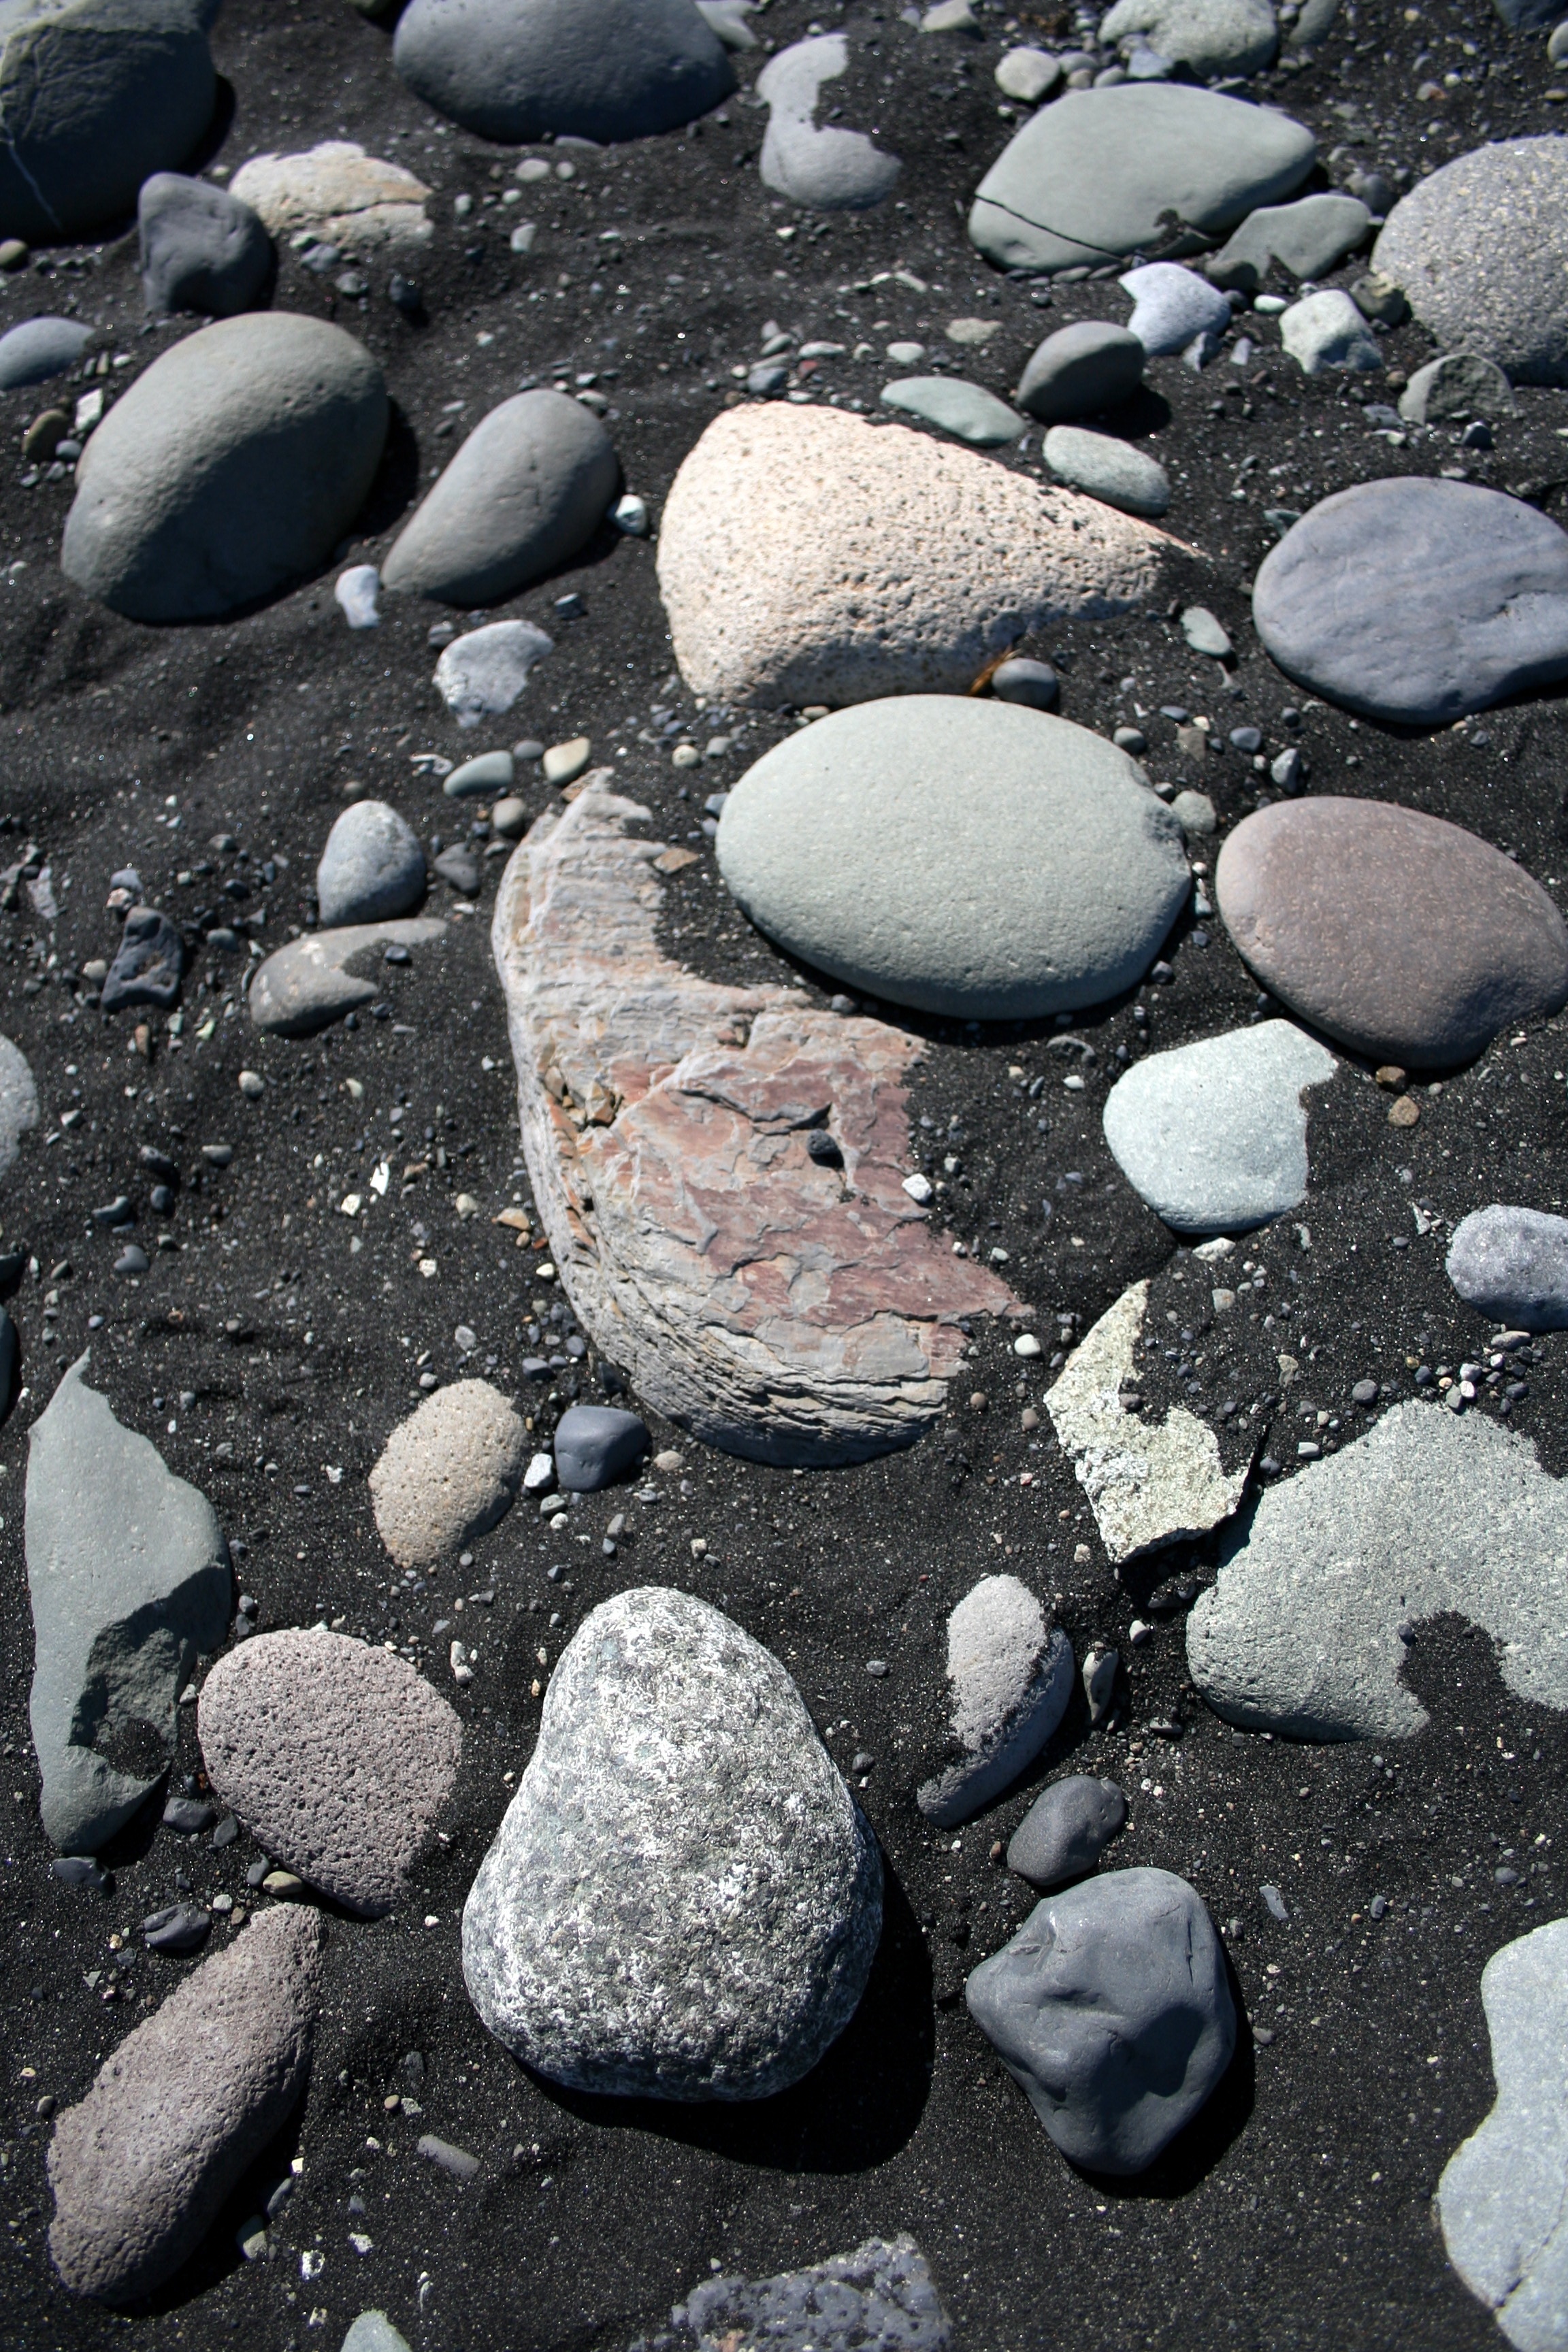
beach, landscape, sea, coast, water, nature, outdoor, sand, rock, ocean, cobblestone, asphalt, travel, pebble, island, soil, iceland, black, material, rocks, geology, gravel, boulder, icelandic, black sand, volcanic, beach rocks, road surface